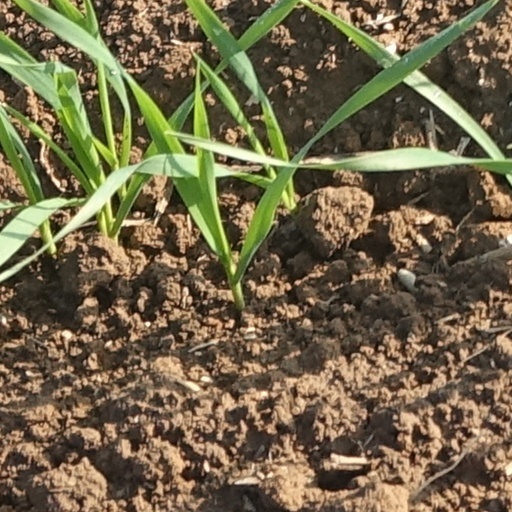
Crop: wheat